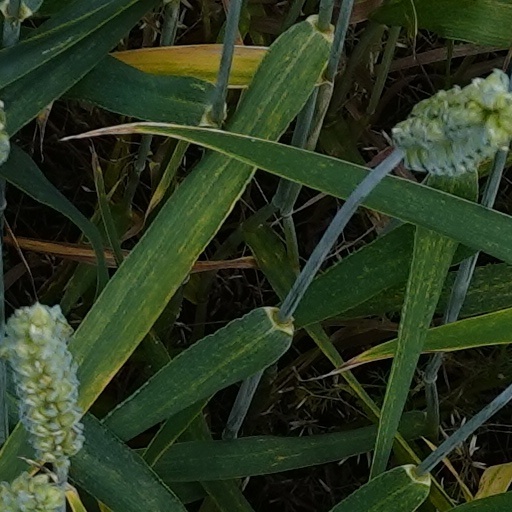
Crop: wheat